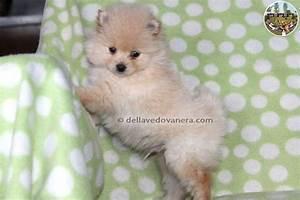
dog